Oleg Melnichenko

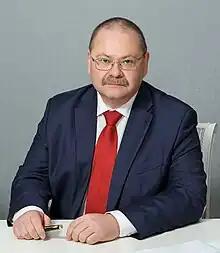
Official portrait, 2021

Oleg Vladimirovich Melnichenko (born 21 May 1973) is a Russian statesman and a politician. Chairman of the Federation Council Committee on Federal Structure, Regional Policy, Local Self-Government and Northern Affairs. Member of the Presidium of the General Council of the United Russia Party. Chairman of the All-Russian public organization "All-Russian Council of Local Self-Government".